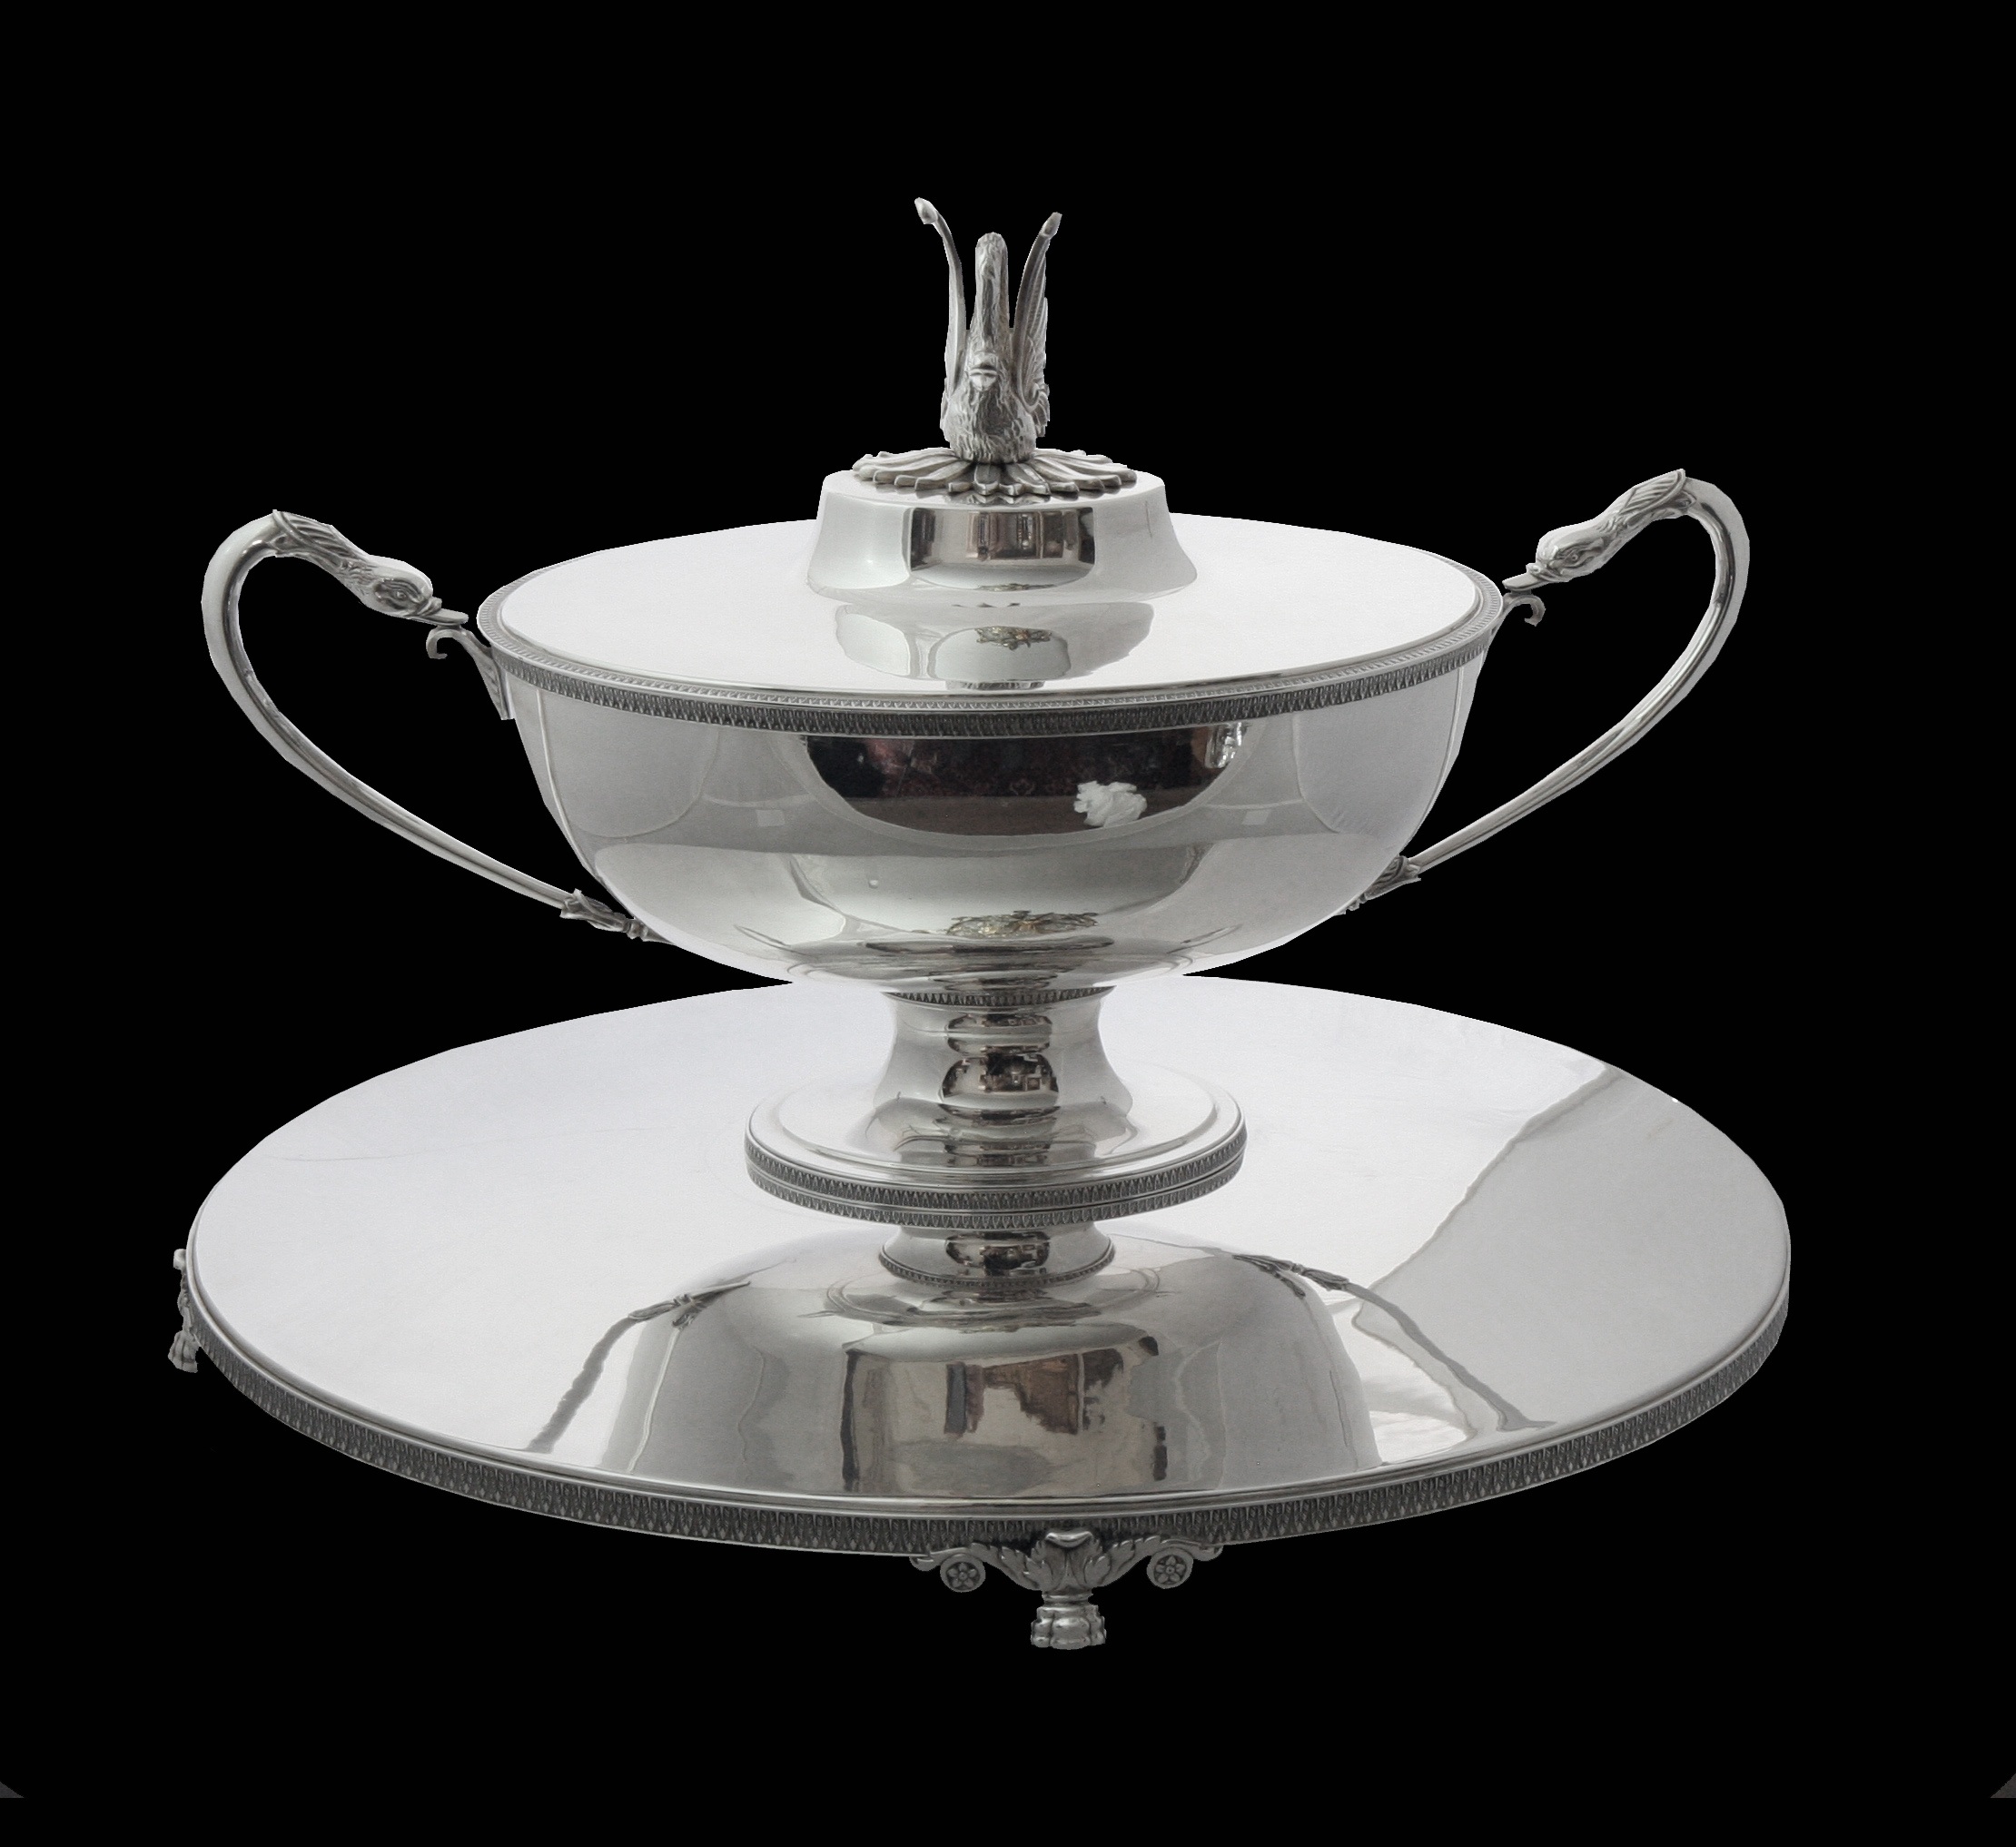
cup, saucer, espresso, tableware, sterling silver tableware, sterling silver flatware, vintage dressing table, sterling silver candelabra, art deco furniture, dishware, serveware